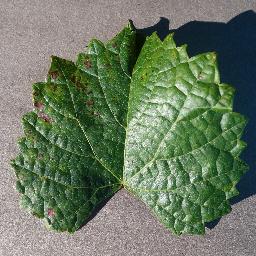
Label: Grape___Esca_(Black_Measles)